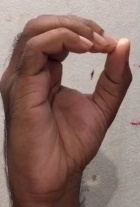
ASL sign: O